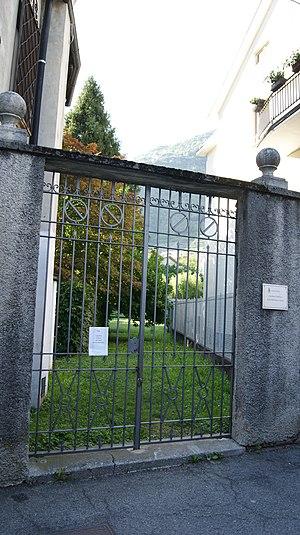
Tirano (Sondrio), Italie. Palazzo Pievani, jardin Arcari. Italiano: Tirano (Sondrio), Italia. Palazzo Pievani, Giardino Arcari.